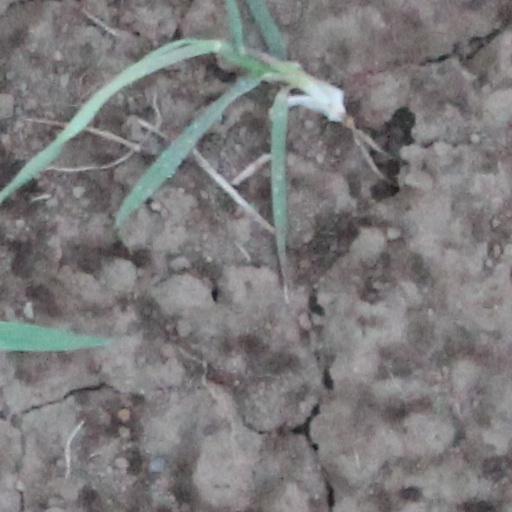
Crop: wheat